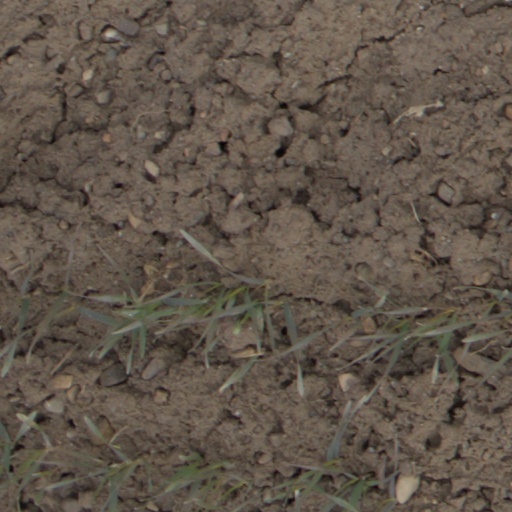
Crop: wheat